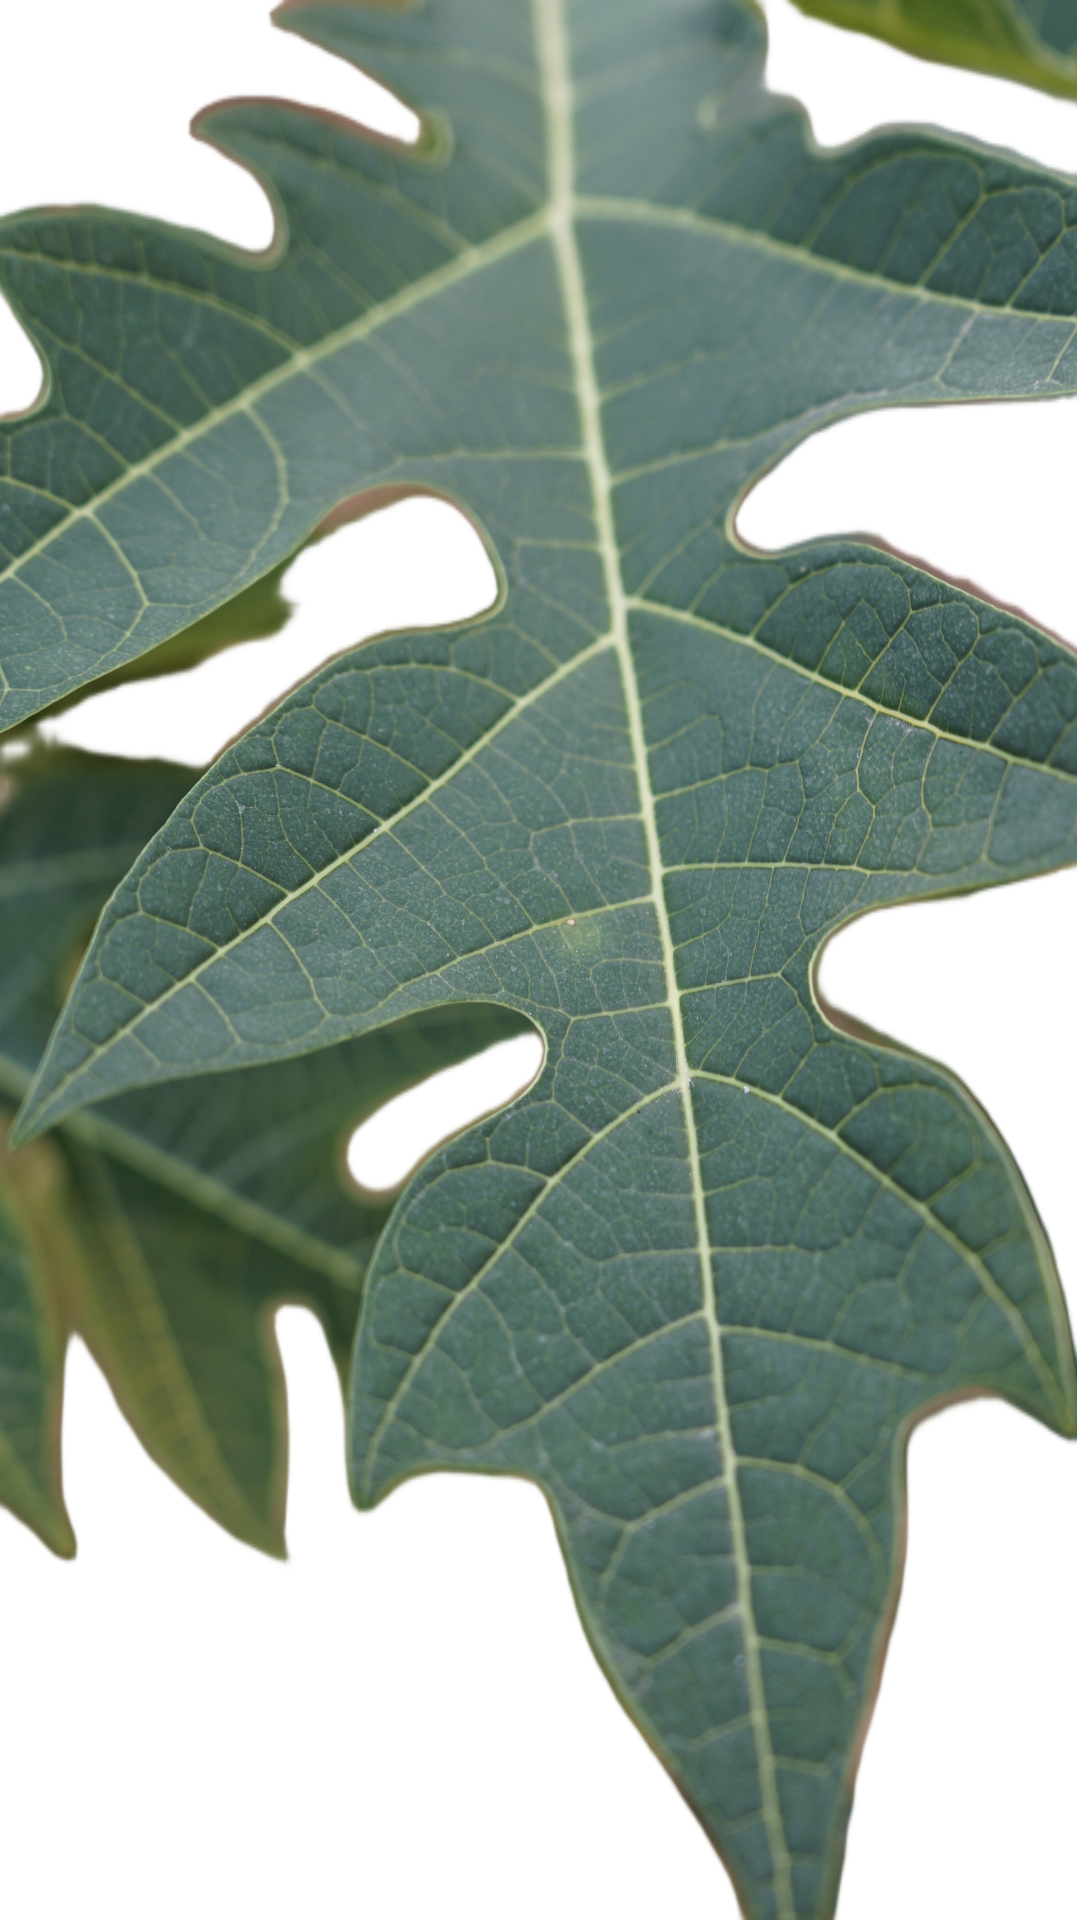
Crop: Papaya
Label: Healthy_leaf